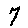
Label: 7